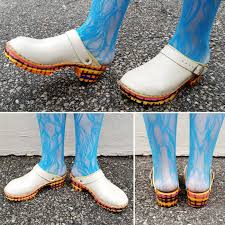
Label: Clog